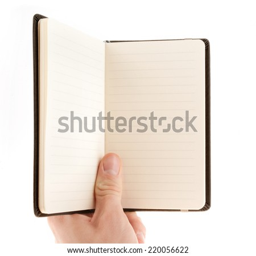
hand holding an empty notepad isolated on white